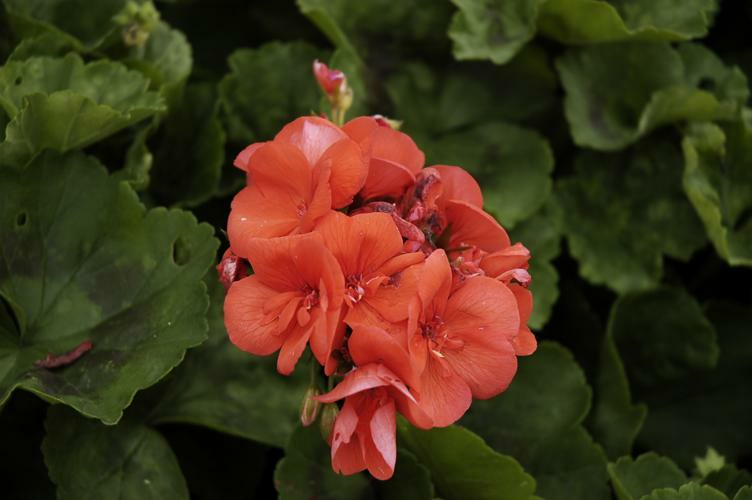
Flower: geranium